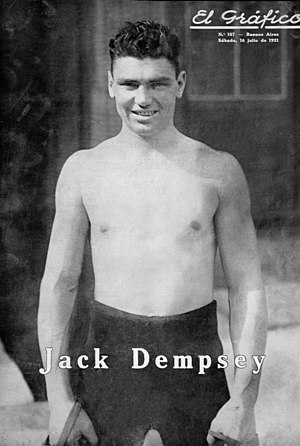
Jack Dempsey
Jack Dempsey i 1921
"William Harrison ""Jack"" Dempsey var en tidligere verdensmester i sværvægtsboksning.